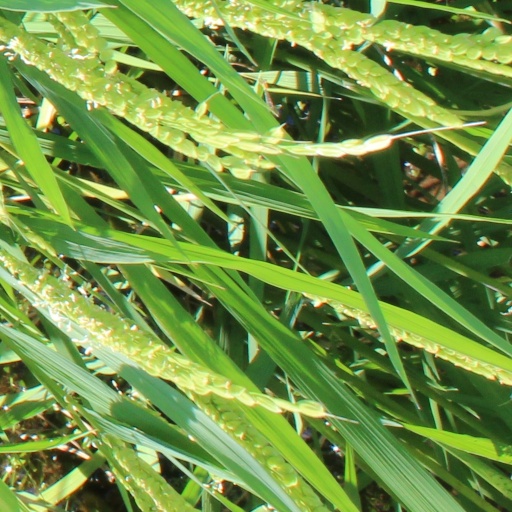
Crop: rice